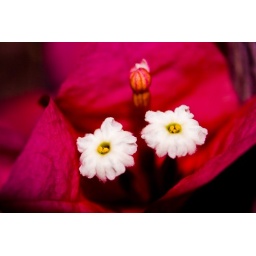
Macro shot of two bougainvillea flowers with their corresponding bright pink leaves around (hand held, manual focus)